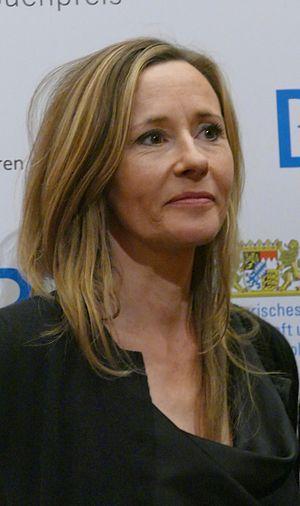
Andrea Wulf est une historienne et écrivain allemande. Elle publie surtout des ouvrages sur l'horticulture, mais collabore aussi à des journaux et des magazines.